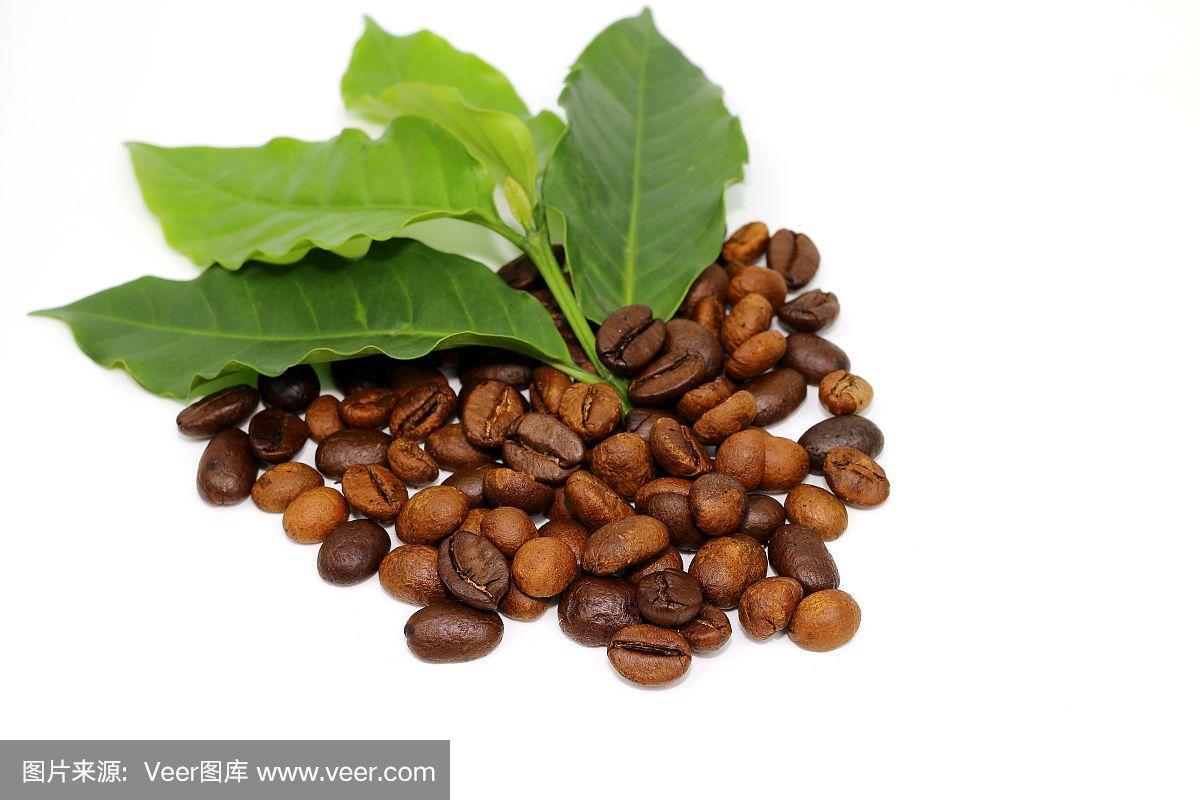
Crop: unknown
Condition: coffee